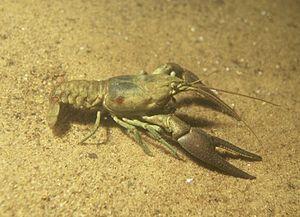
Cambarus est un genre d'écrevisses, appartenant à la famille des Cambaridae. Il est présent en Amérique du Nord.